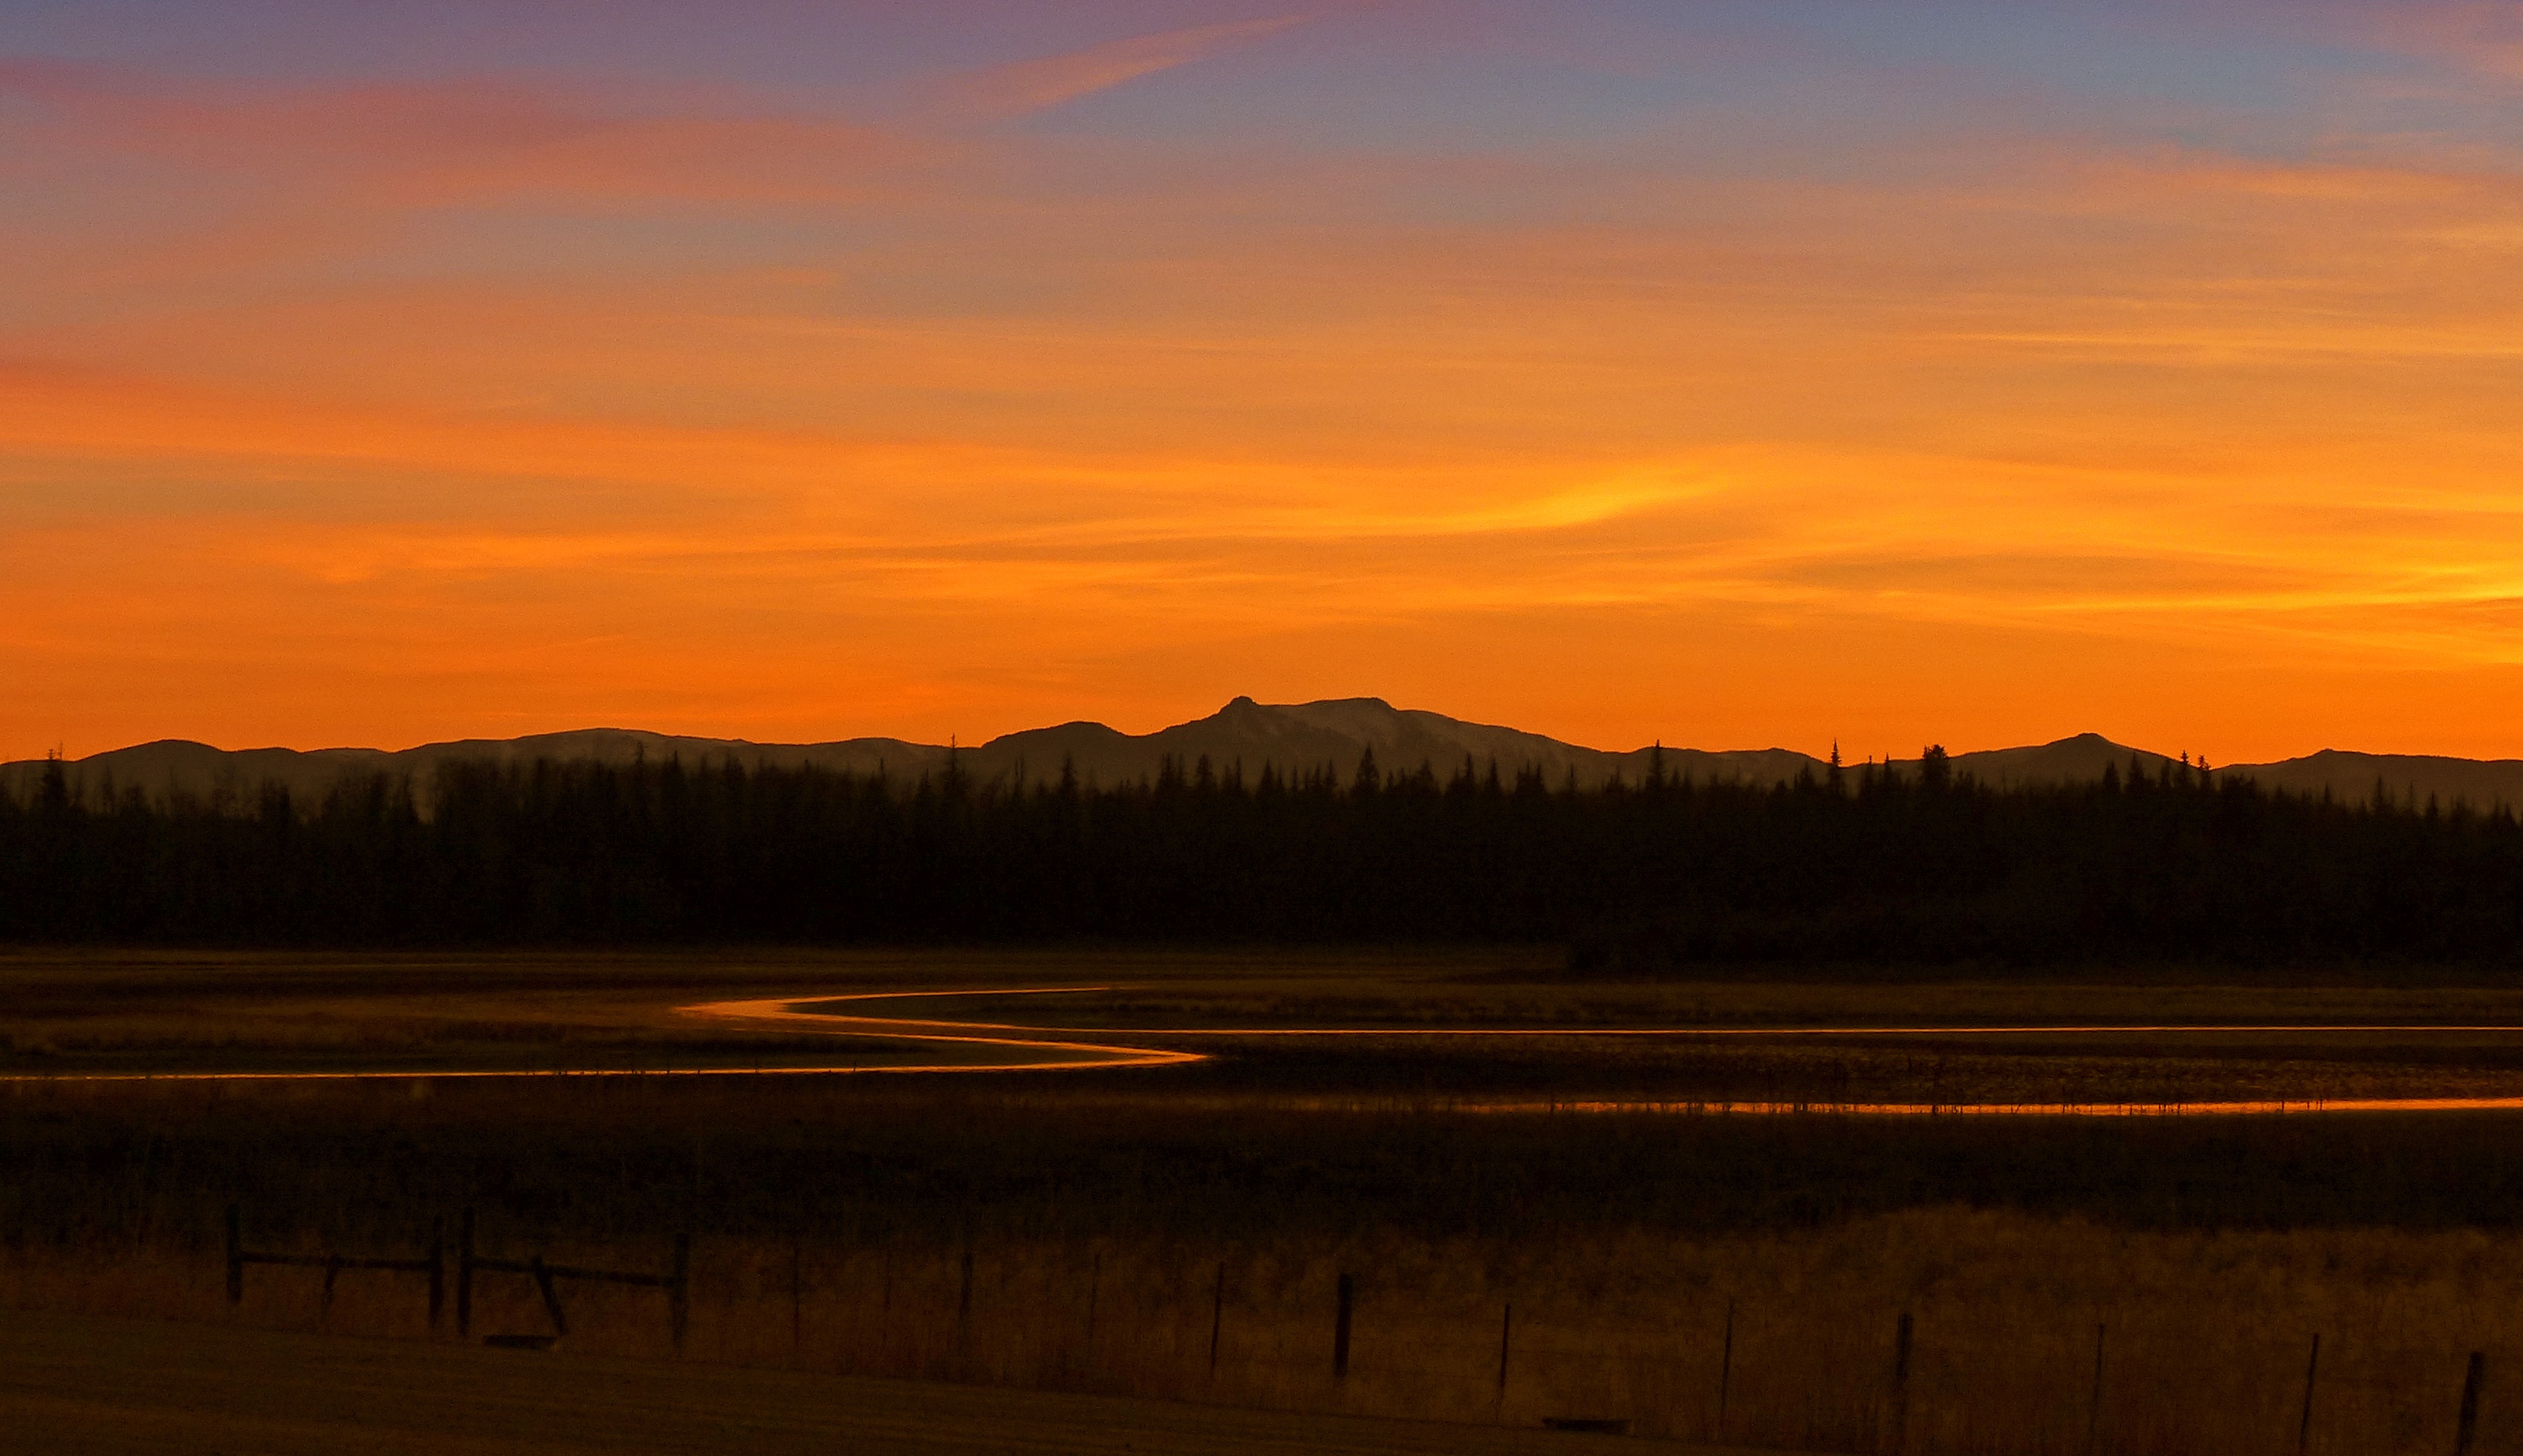
landscape, water, nature, horizon, mountain, cloud, sky, sun, sunrise, sunset, field, prairie, sunlight, morning, hill, lake, dawn, mountain range, panorama, dusk, panoramic, evening, reflection, natural, scenery, plain, clouds, canada, beautiful, afterglow, british columbia, atmospheric phenomenon, red sky at morning, marble range